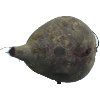
Label: beetroot